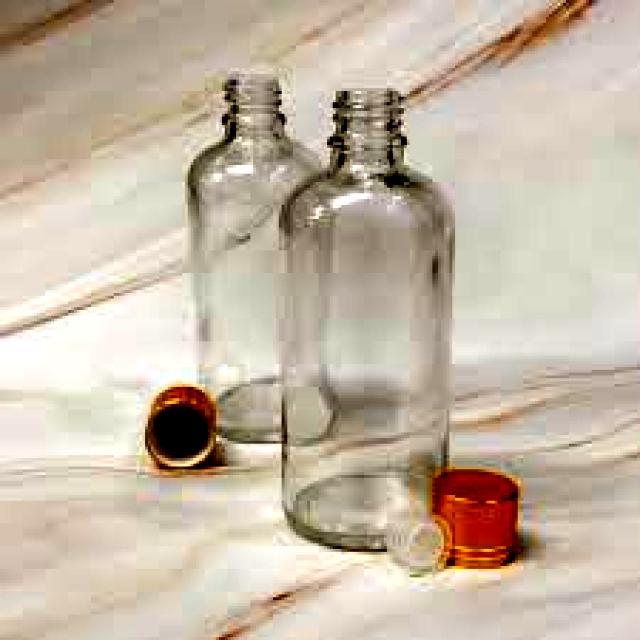
Label: Glass